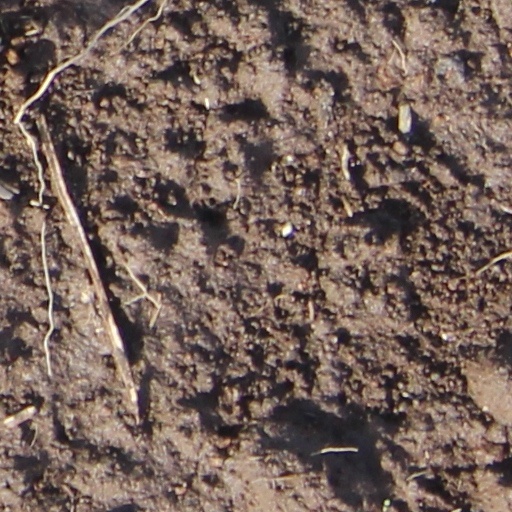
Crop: wheat